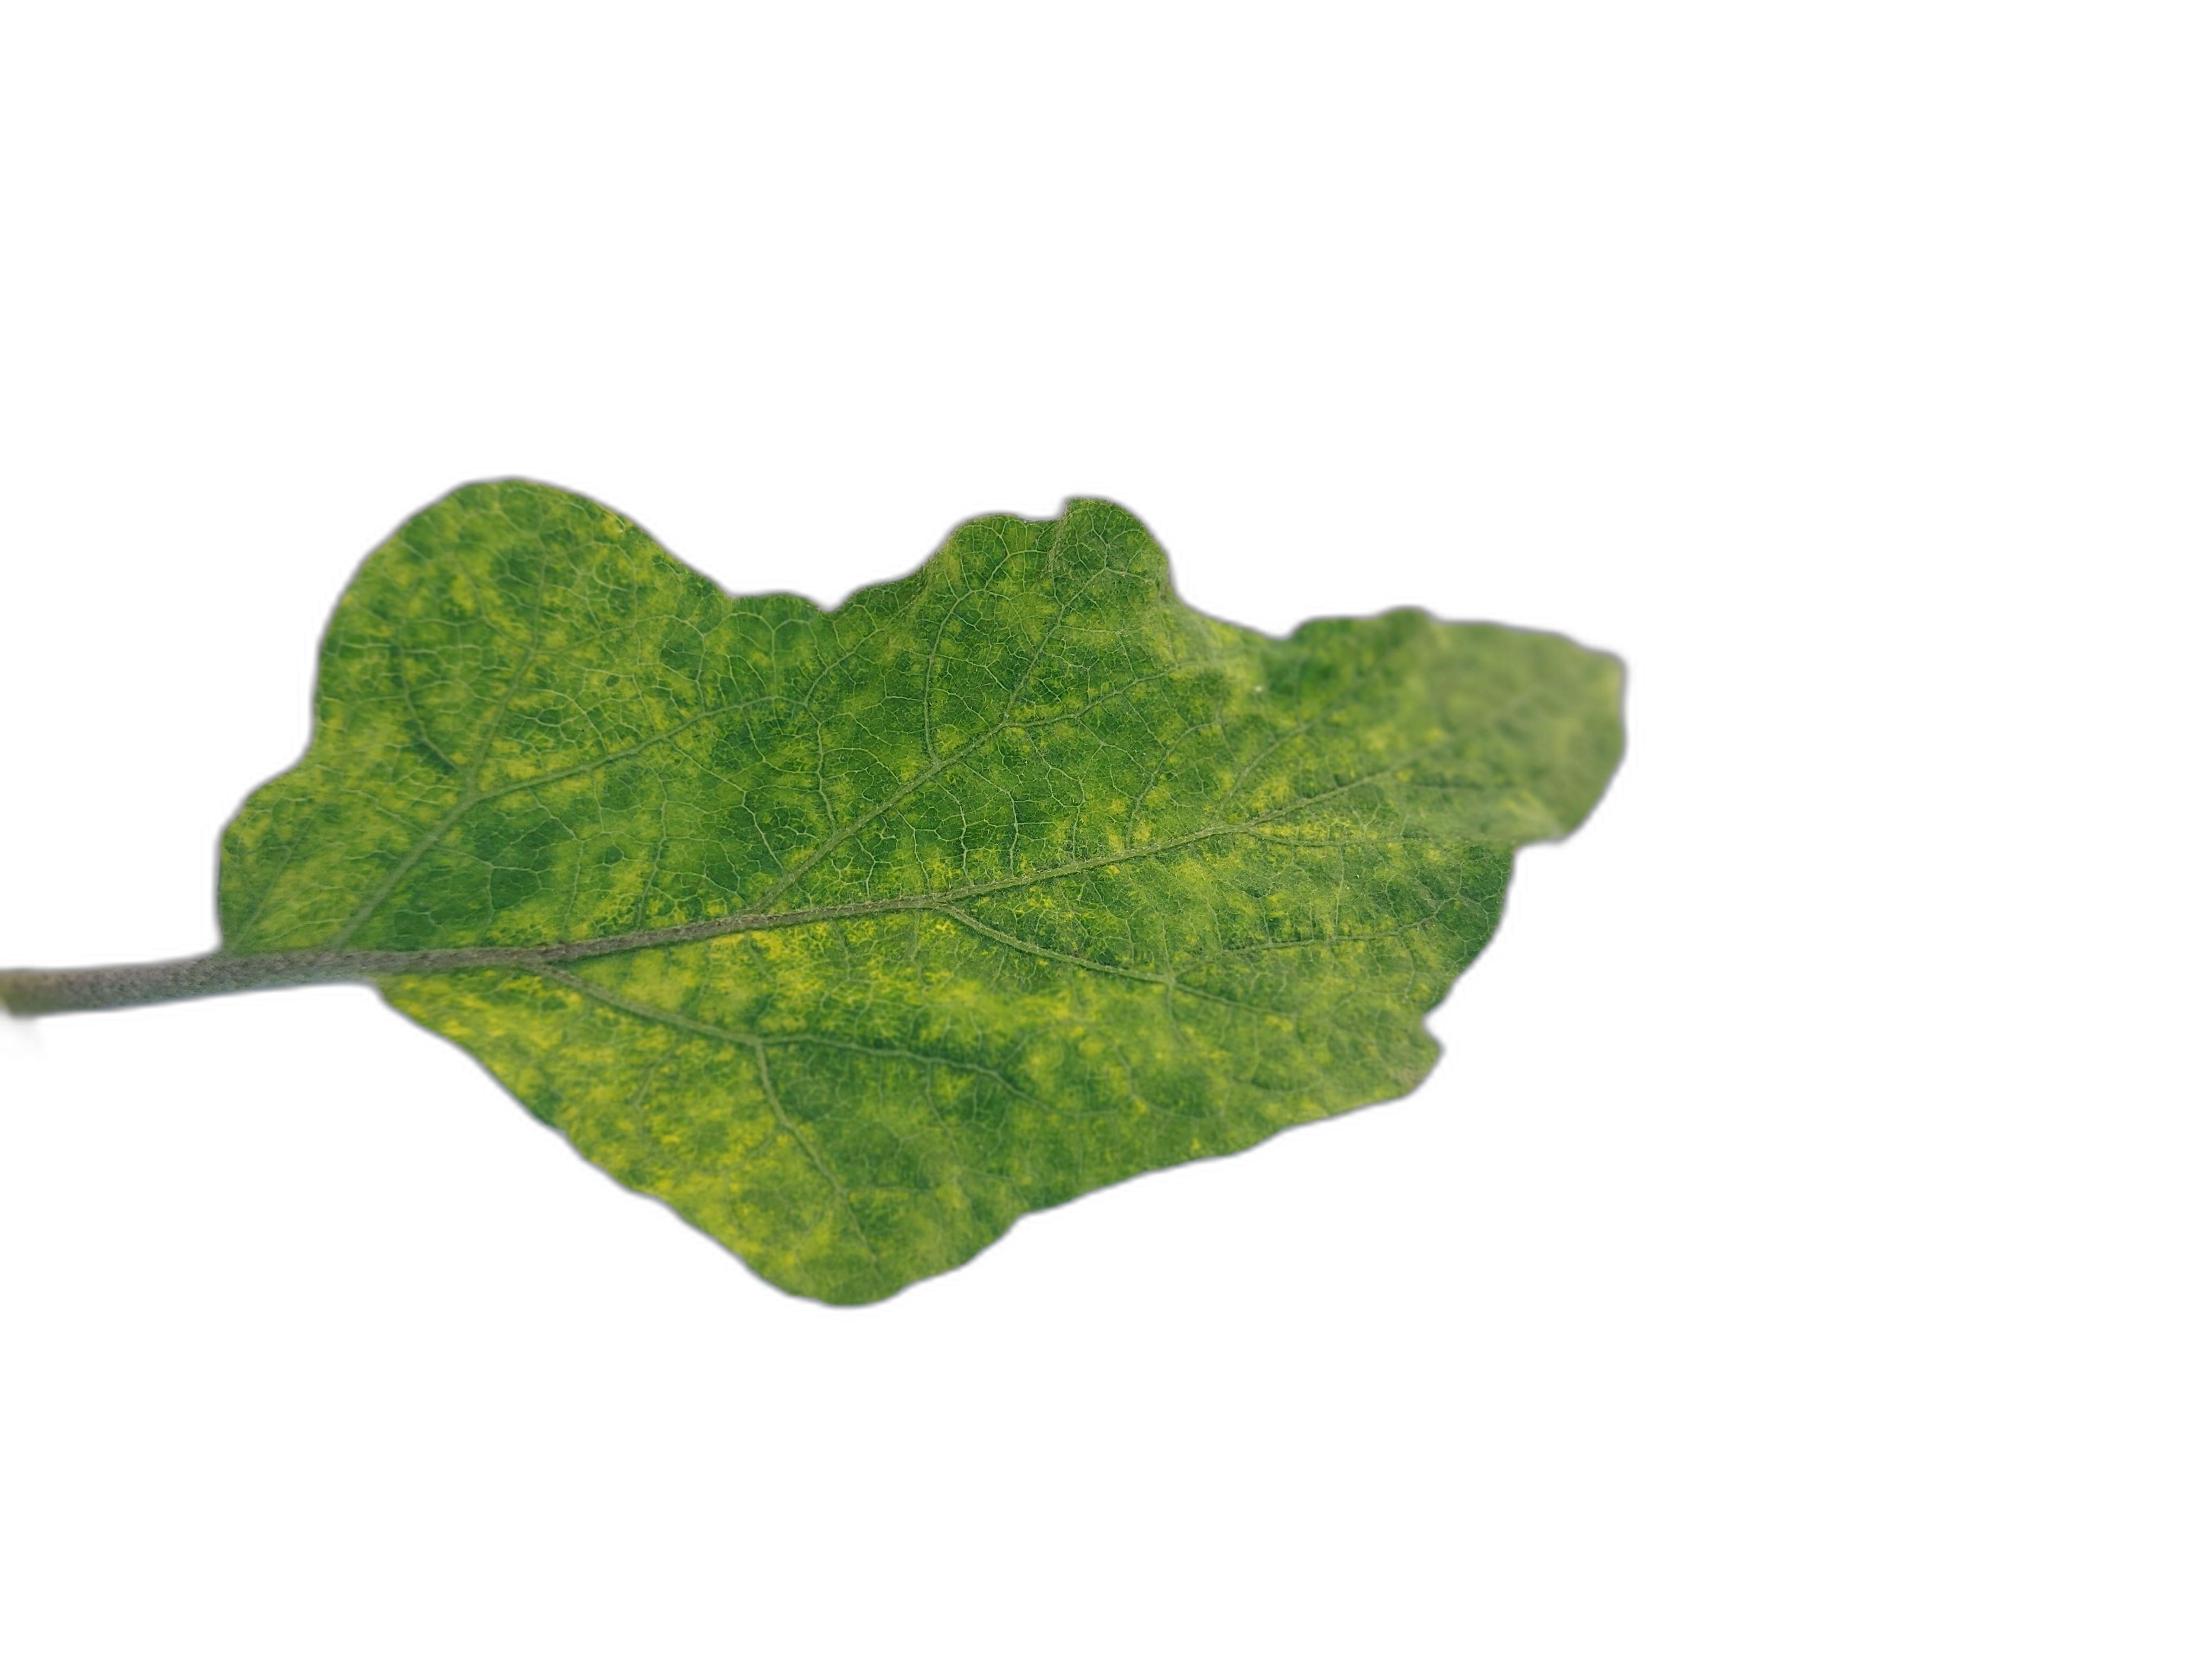
Label: Mosaic Virus Disease